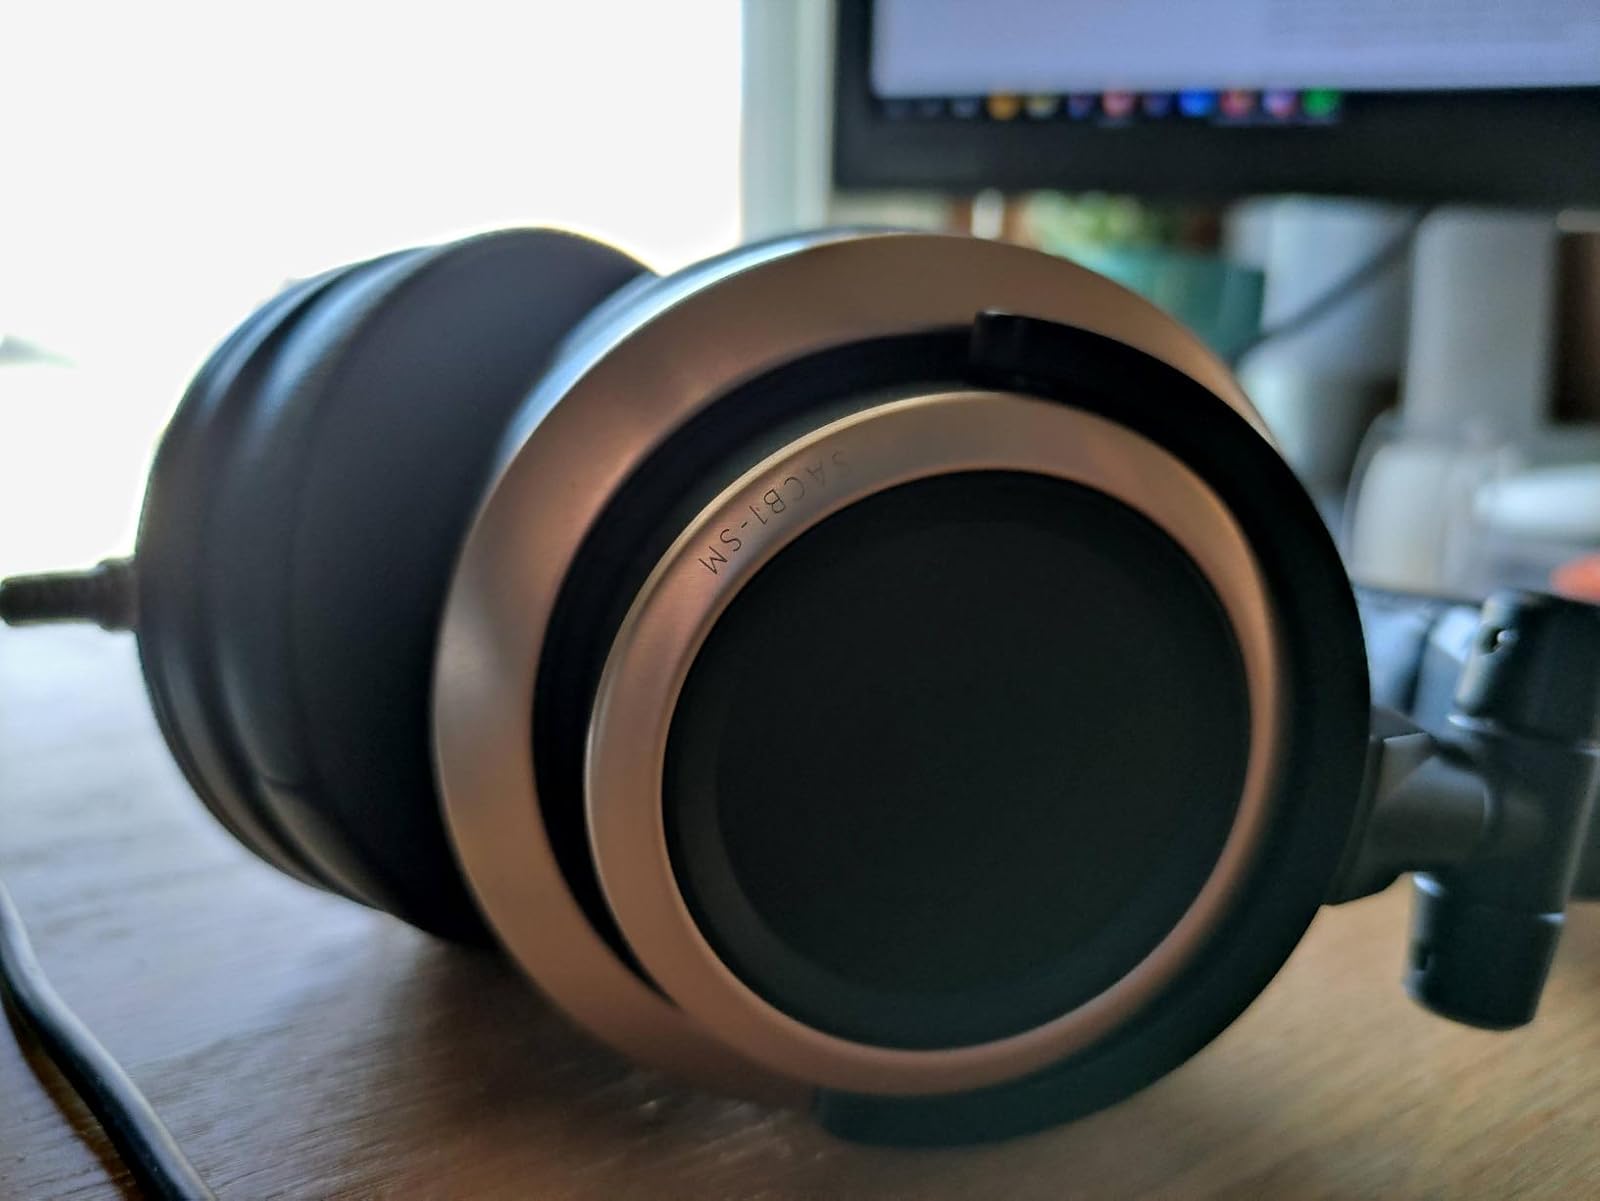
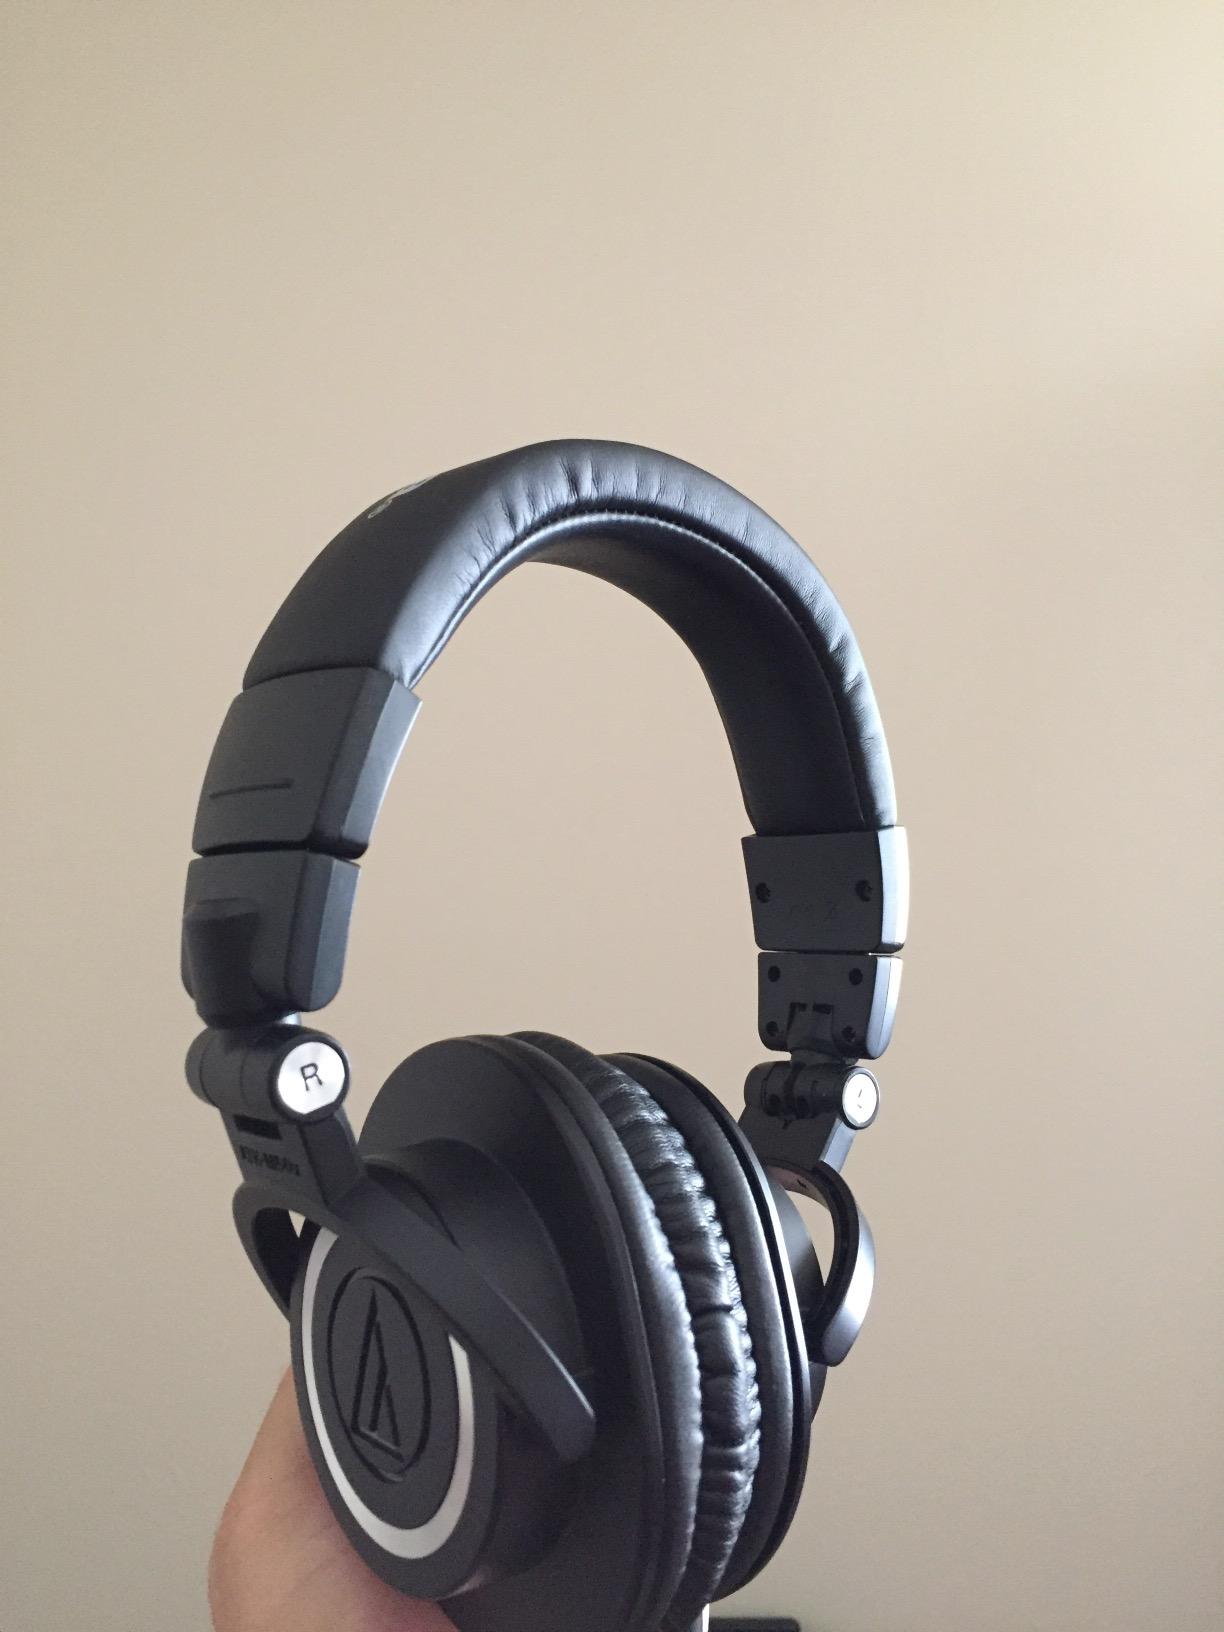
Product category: headphones
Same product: no